Lavoslav Schwarz

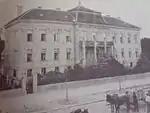
"Dom Lavoslav Schwarz", Zagreb

Schwarz was born in Zagreb into a Jewish family. He was the son of a Jewish merchant named Solomon or Saul. Through all his life he was distinguished philanthropist. He supported and founded Jewish and non Jewish social institutions in Zagreb. On his initiative city of Zagreb and Jewish community of Zagreb have awarded scholarships to students in public universities. For the Jewish community in Zagreb the establishment of the first Jewish nursing home in Zagreb was significant event. The nursing home was opened in 1910 and it was named "Dom Lavoslav Schwarz". Schwarz died in Budapest on November 10, 1906 at the age of 69 and was buried at the Mirogoj Cemetery.